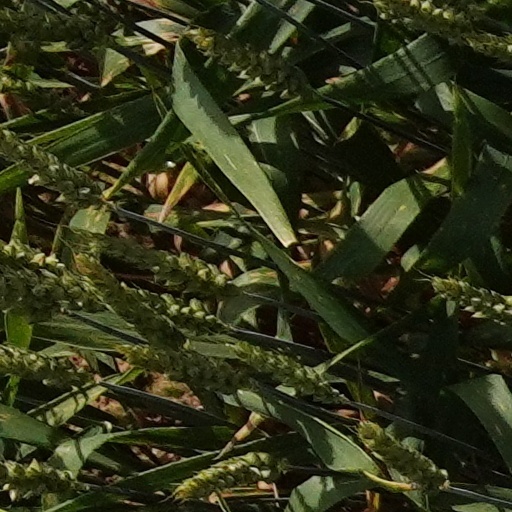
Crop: wheat